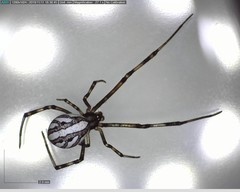
Species: Lactrodectus_hesperus